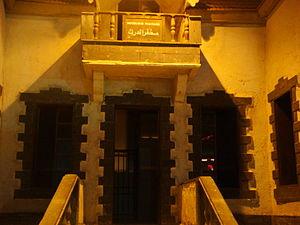
Bab Al Hara est un feuilleton télévisé syrien retraçant la vie et les coutumes d'antan dans un quartier de la vieille ville de Damas en Syrie à la fin des années 1920 sous le mandat français. Il fut suivi à travers le monde arabe par un grand nombre de téléspectateurs.